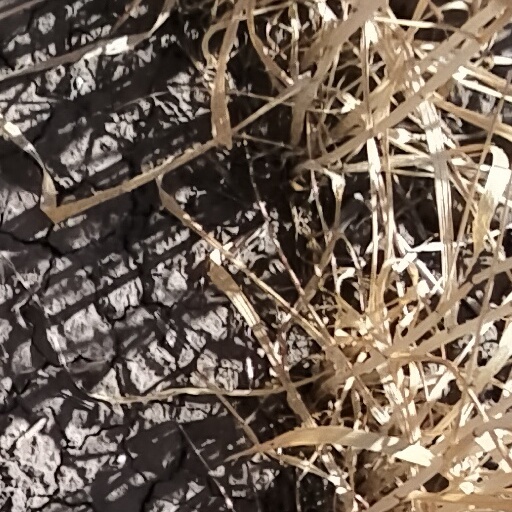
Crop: wheat